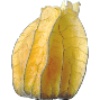
Label: physalis_with_husk